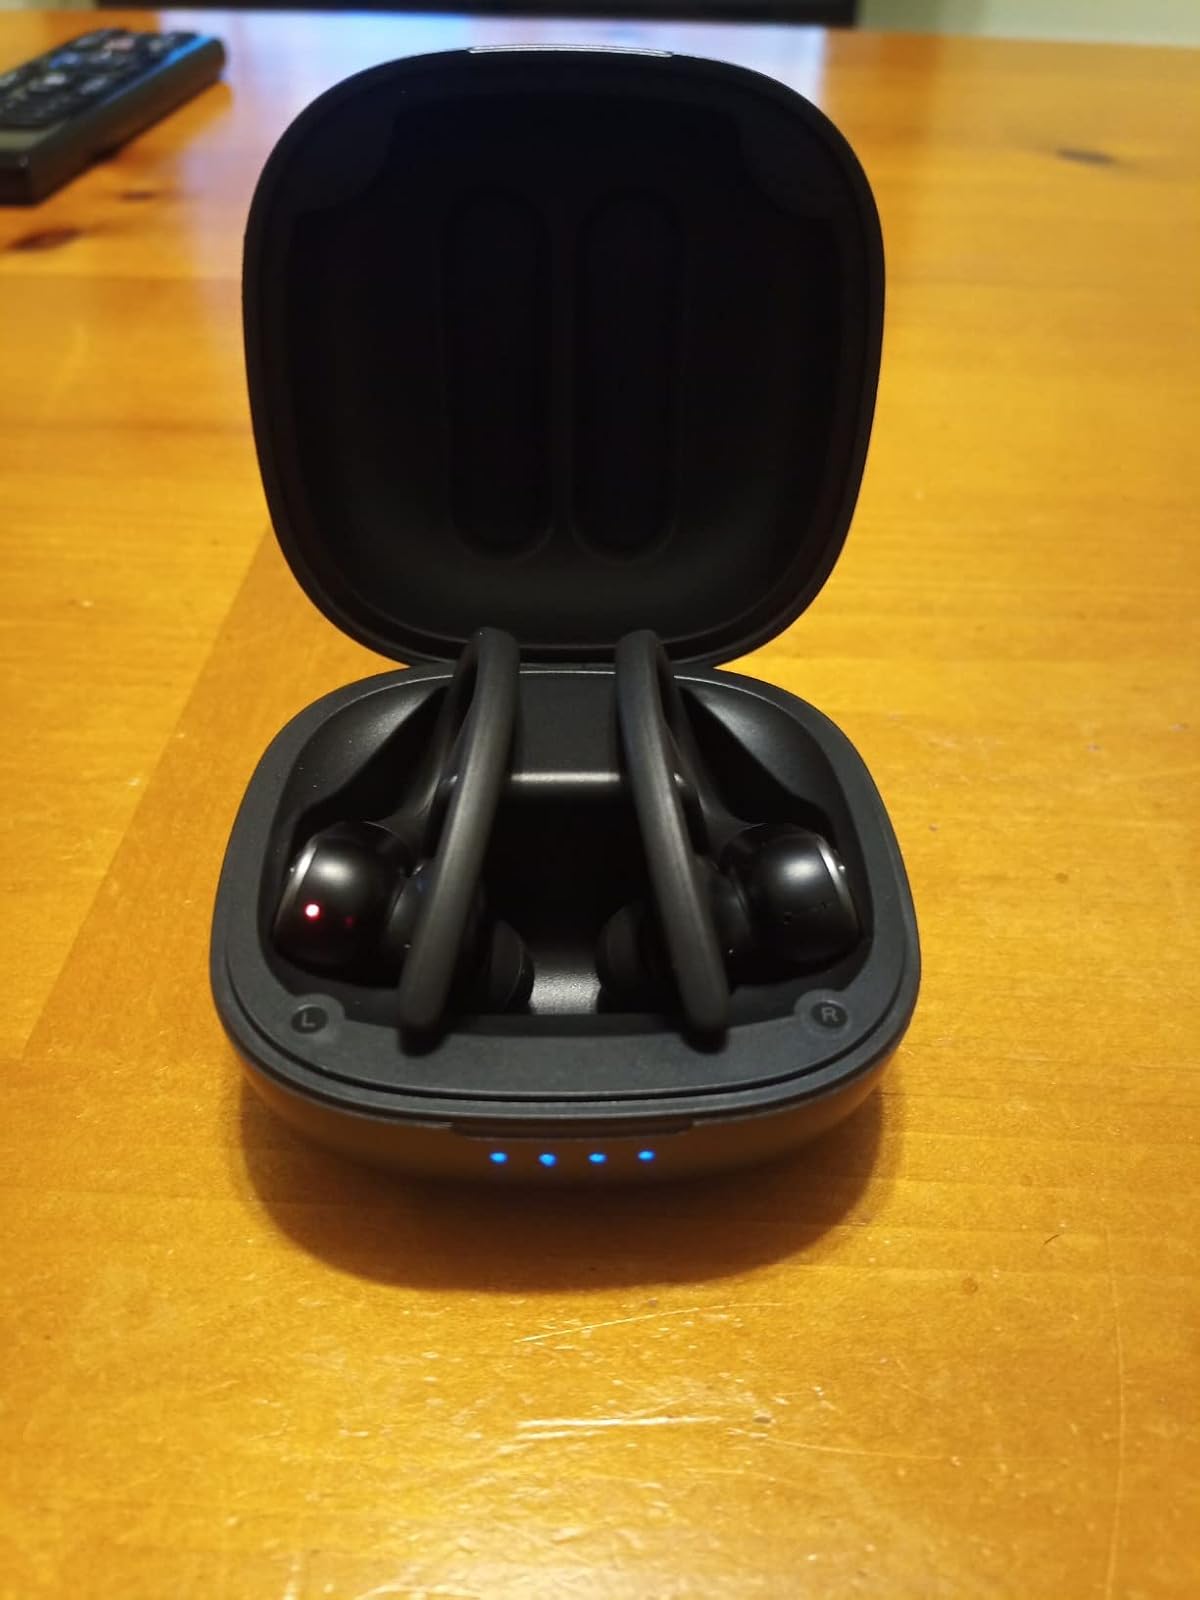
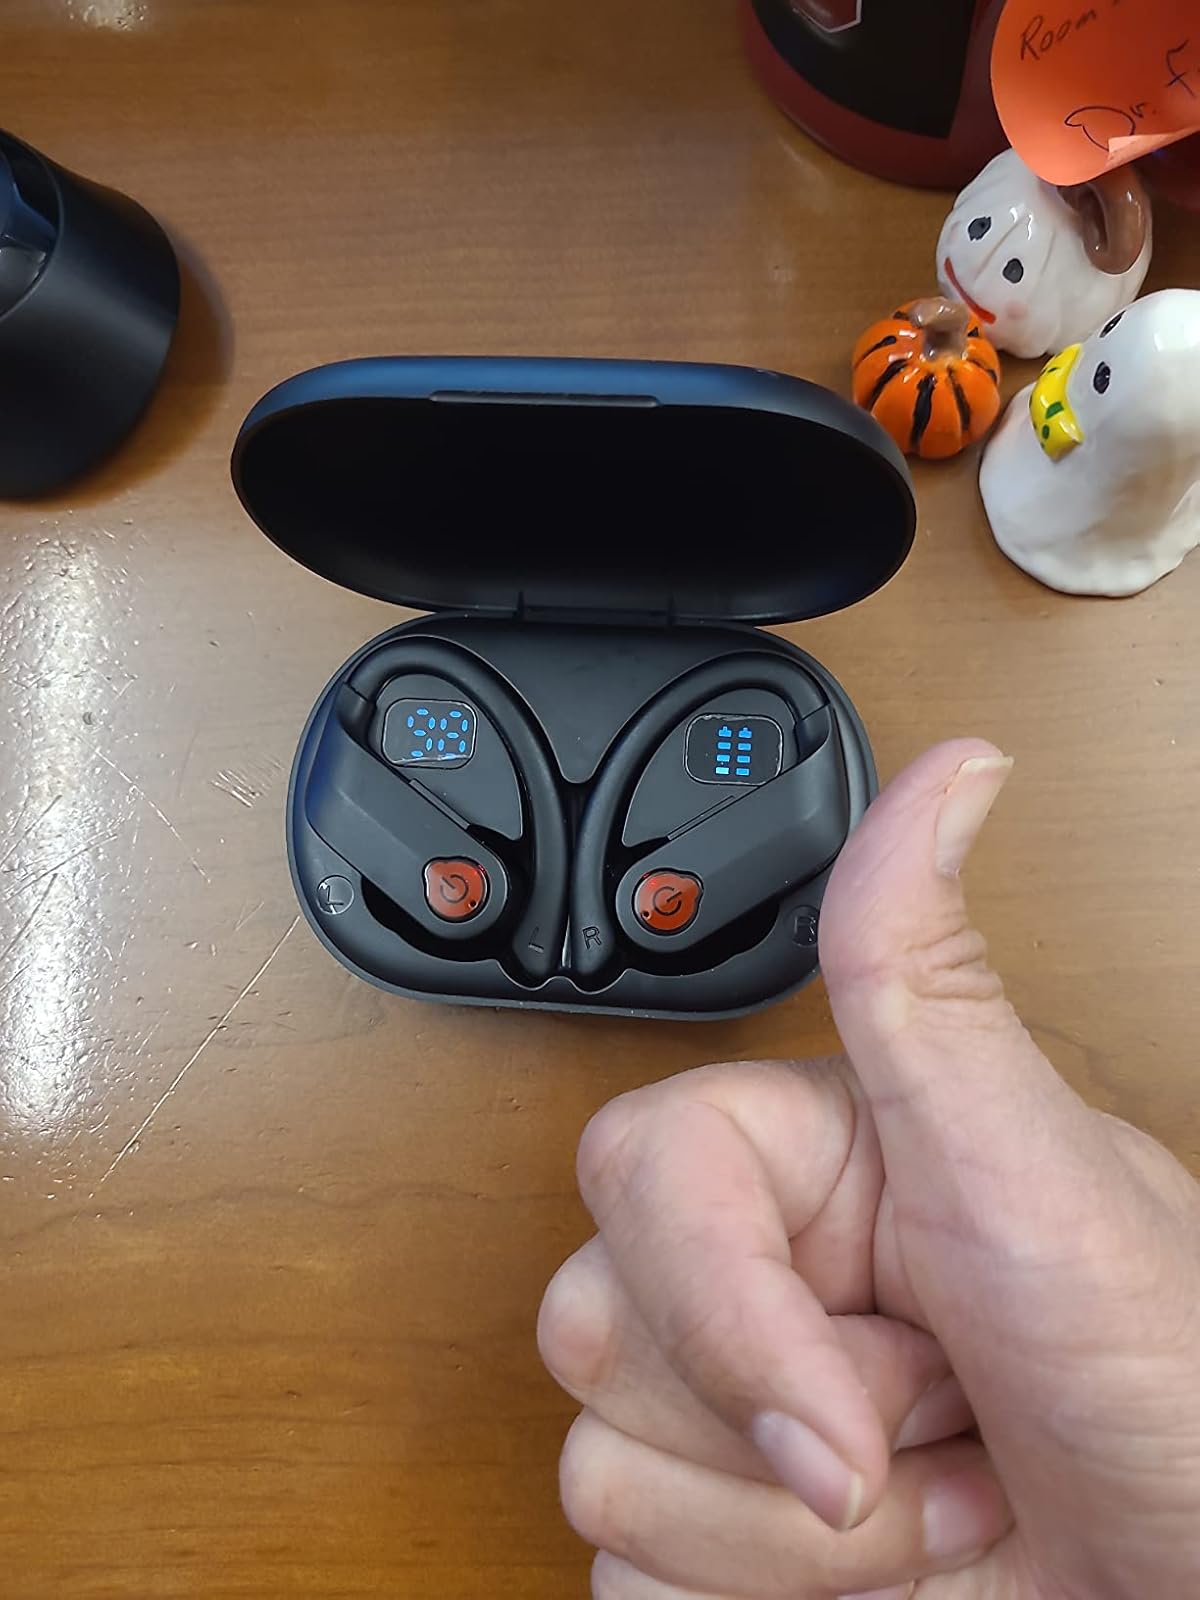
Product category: earbuds
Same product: no